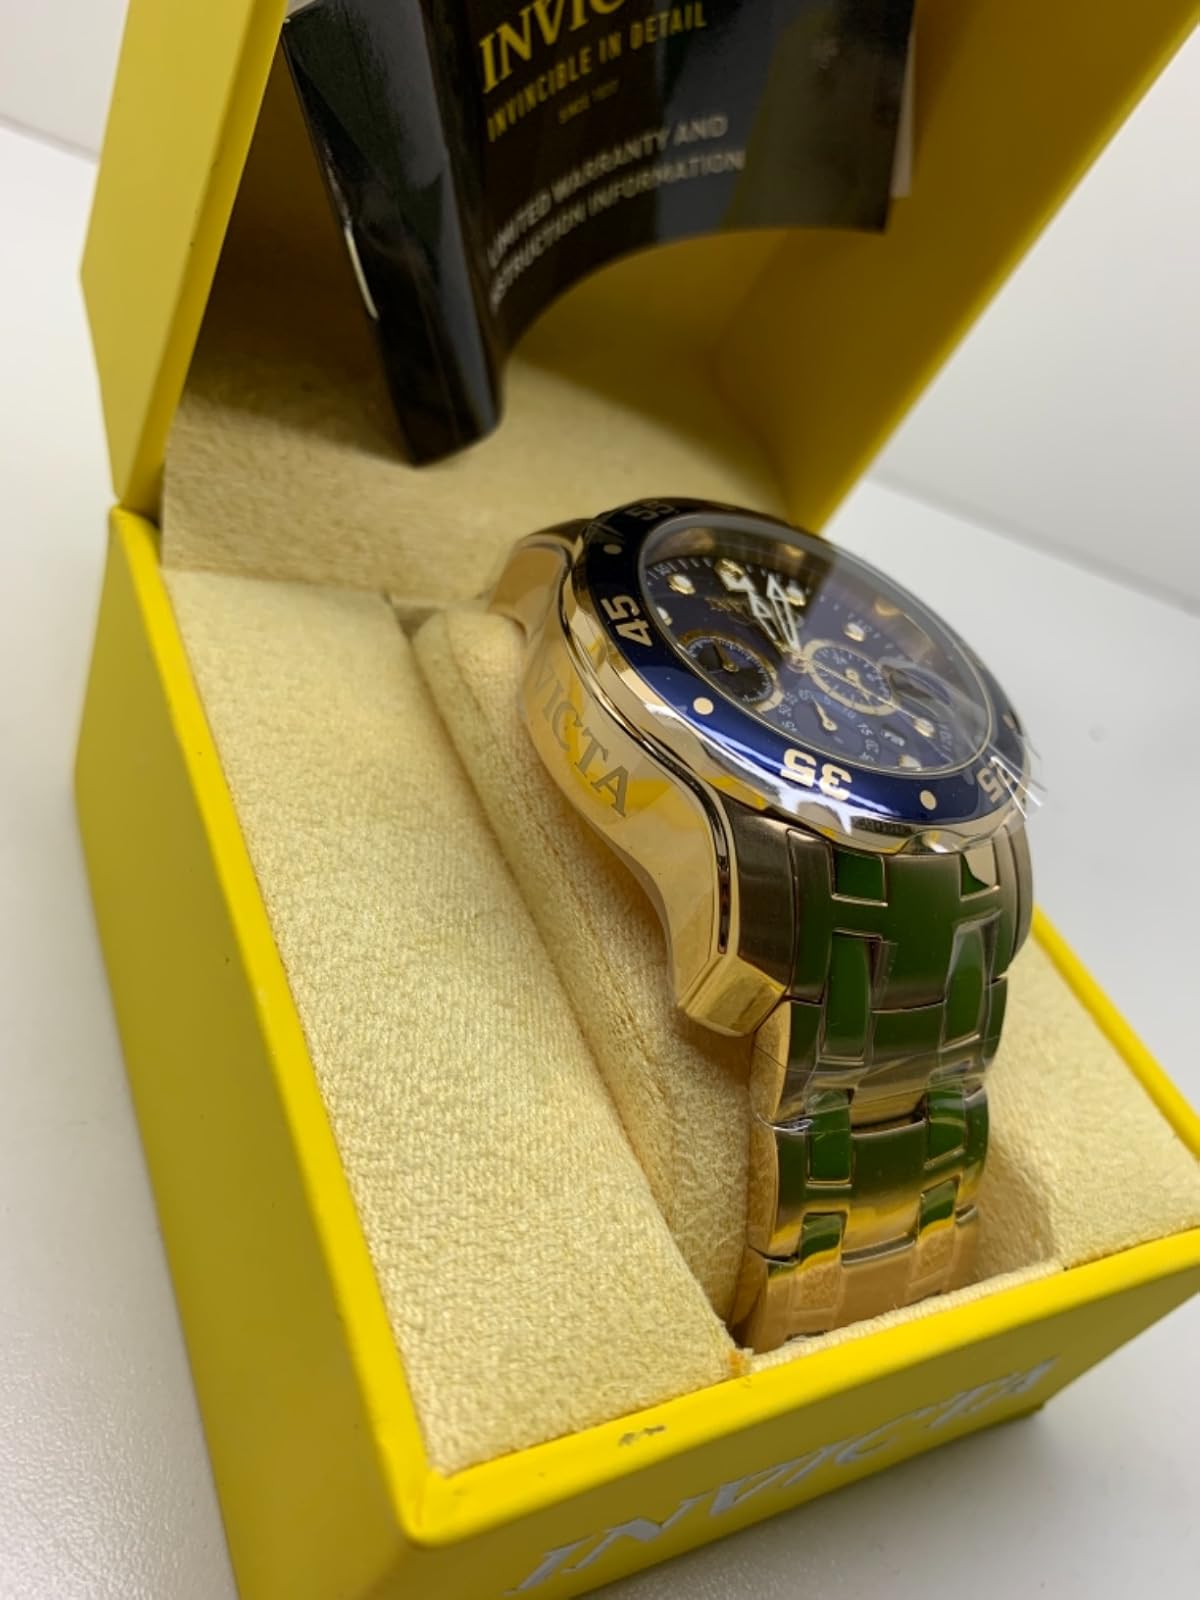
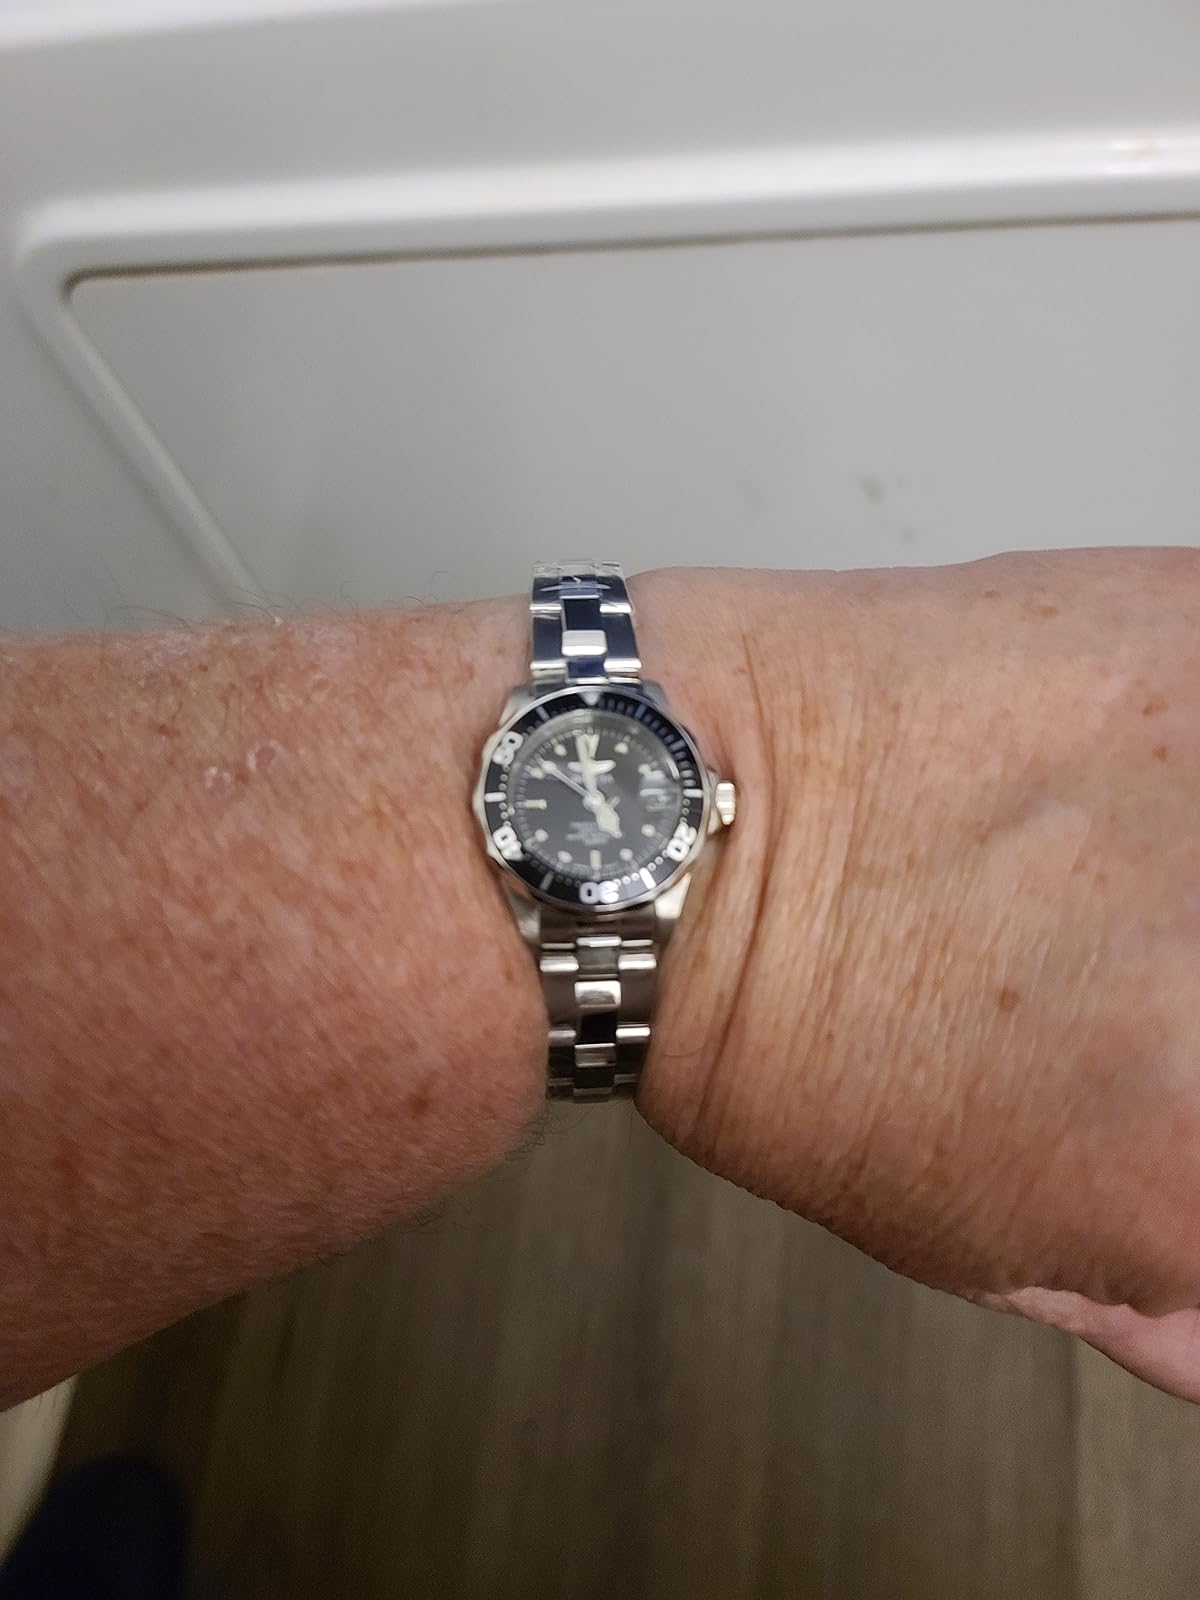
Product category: accessories_watch
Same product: no